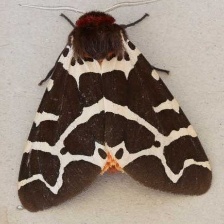
Species: GARDEN TIGER MOTH